Ar Rakiyat Fort

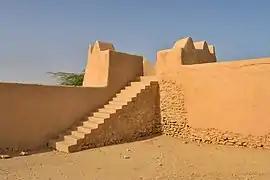
Stairway in Ar Rakiyat Fort

The overall structure of the fort is rectangular with dimensions of . It has four towers; three rectangular and one cylindrical. The total height is at most . A distinguishing characteristic of the fort is its complete absence of decorative elements. It only has one entrance, located on the southern wall, indicating its use as a defensive structure. Different materials were used in the construction of the fort. The lower portion was constructed using limestone and mud, while the top portion was constructed using "lubnah" (a mixture of mud and clay brick).